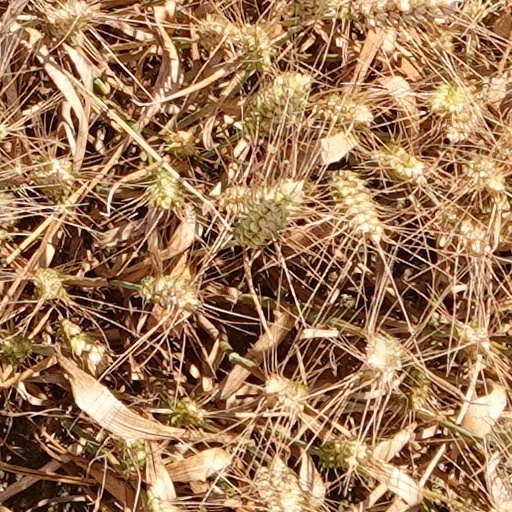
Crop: wheat